Question: Please indicate a possible affordance area of hold_book that can be used for holding
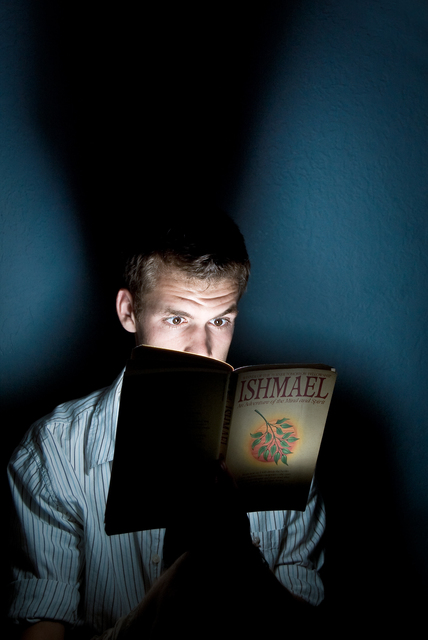
Answer: [94.5, 331.5, 345.5, 534.5]